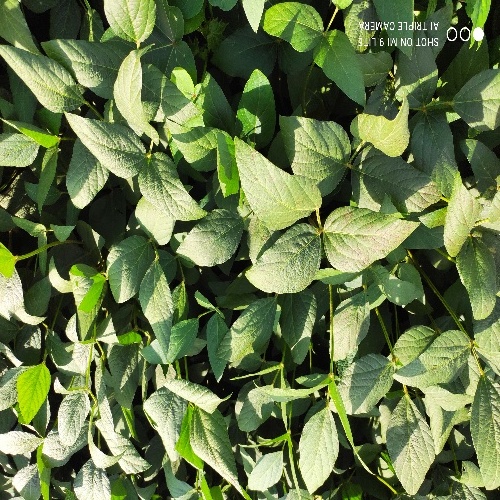
Label: Healthy